Navaratri

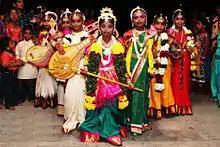
Girls dressed up for music and dance performance during Amman Navaratri

In Kerala, three days (Ashtami, Navami, and Vijayadashami) of Sharada Navaratri are celebrated as Sarasvati Puja in which books are worshipped. The books are placed for Puja on Ashtami in their own houses, traditional nursery schools, or in temples. On "Vijayadashami", the books are ceremoniously taken out for reading and writing after worshipping Sarasvati. "Vijayadashami" is considered auspicious for initiating the children into writing and reading, which is called Vidyarambham.